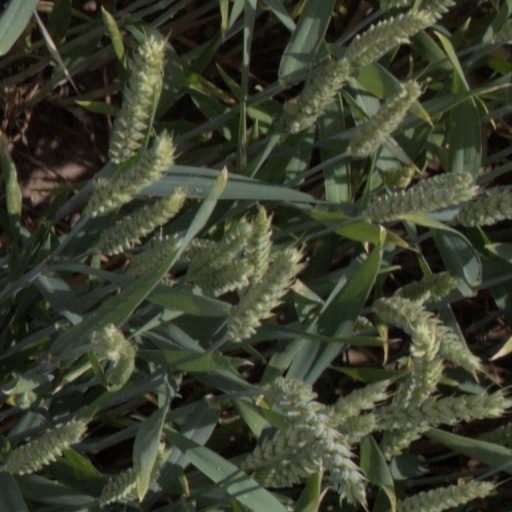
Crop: wheat